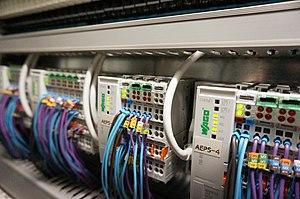
Automate industriel WAGO pour un système de monitoring en industrie pharmaceutique
Un automate programmable industriel, ou API, est un dispositif électronique programmable destiné à la commande de processus industriels par un traitement séquentiel. Il envoie des ordres vers les préactionneurs à partir de données d’entrées, de consignes et d’un programme informatique.